Jacques Villeneuve

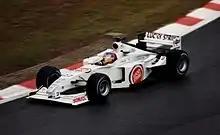
Villeneuve competing for British American Racing at the .

Villeneuve was joined at BAR by former McLaren test driver Ricardo Zonta for most of the season and then by Mika Salo for three . His BAR 01 car was efficient and fast but chronically unreliable. He failed to finish each of the first eleven races due to either mechanical trouble or crashing. Villeneuve was only able to finish four Grands Prix with a best finish of eighth at the . Villeneuve qualified a season-high fifth at the and was briefly third in the two events later before retiring. During qualifying for the , he suffered a high-speed crash through Eau Rouge corner, which destroyed his car but left him uninjured. He tallied no points towards the Drivers' Championship.